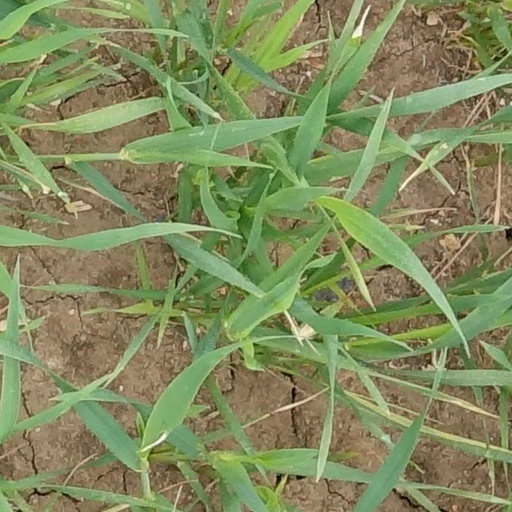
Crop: wheat